Cobra Mansa

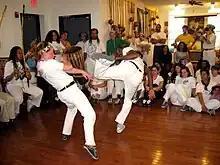
Cobra Mansa plays in roda.

Mestre Cobrinha is known for his dynamic and dangerous style of play. His nicknames ("Cobra Mansa" - "tamed snake" and "Cobrinha" - "little snake") are apt descriptions derived from Cobra Mansa's graceful and deceptive style of play. His ability to transform situations through the use of innovative and acrobatic solutions has made him one of the most influential "angoleiro" (practitioner of capoeira Angola) of his generation.